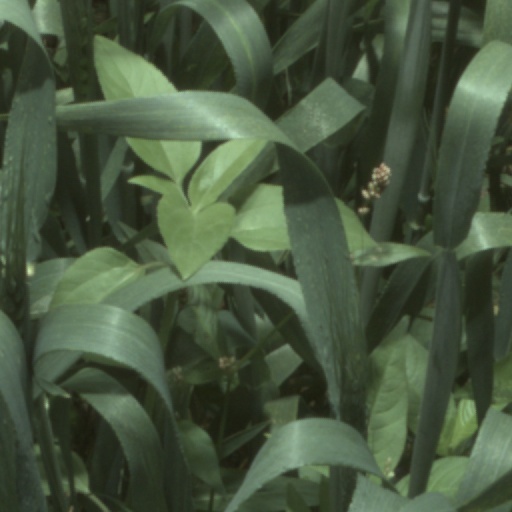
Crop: wheat